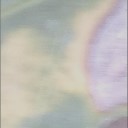
Label: Leaf_rust